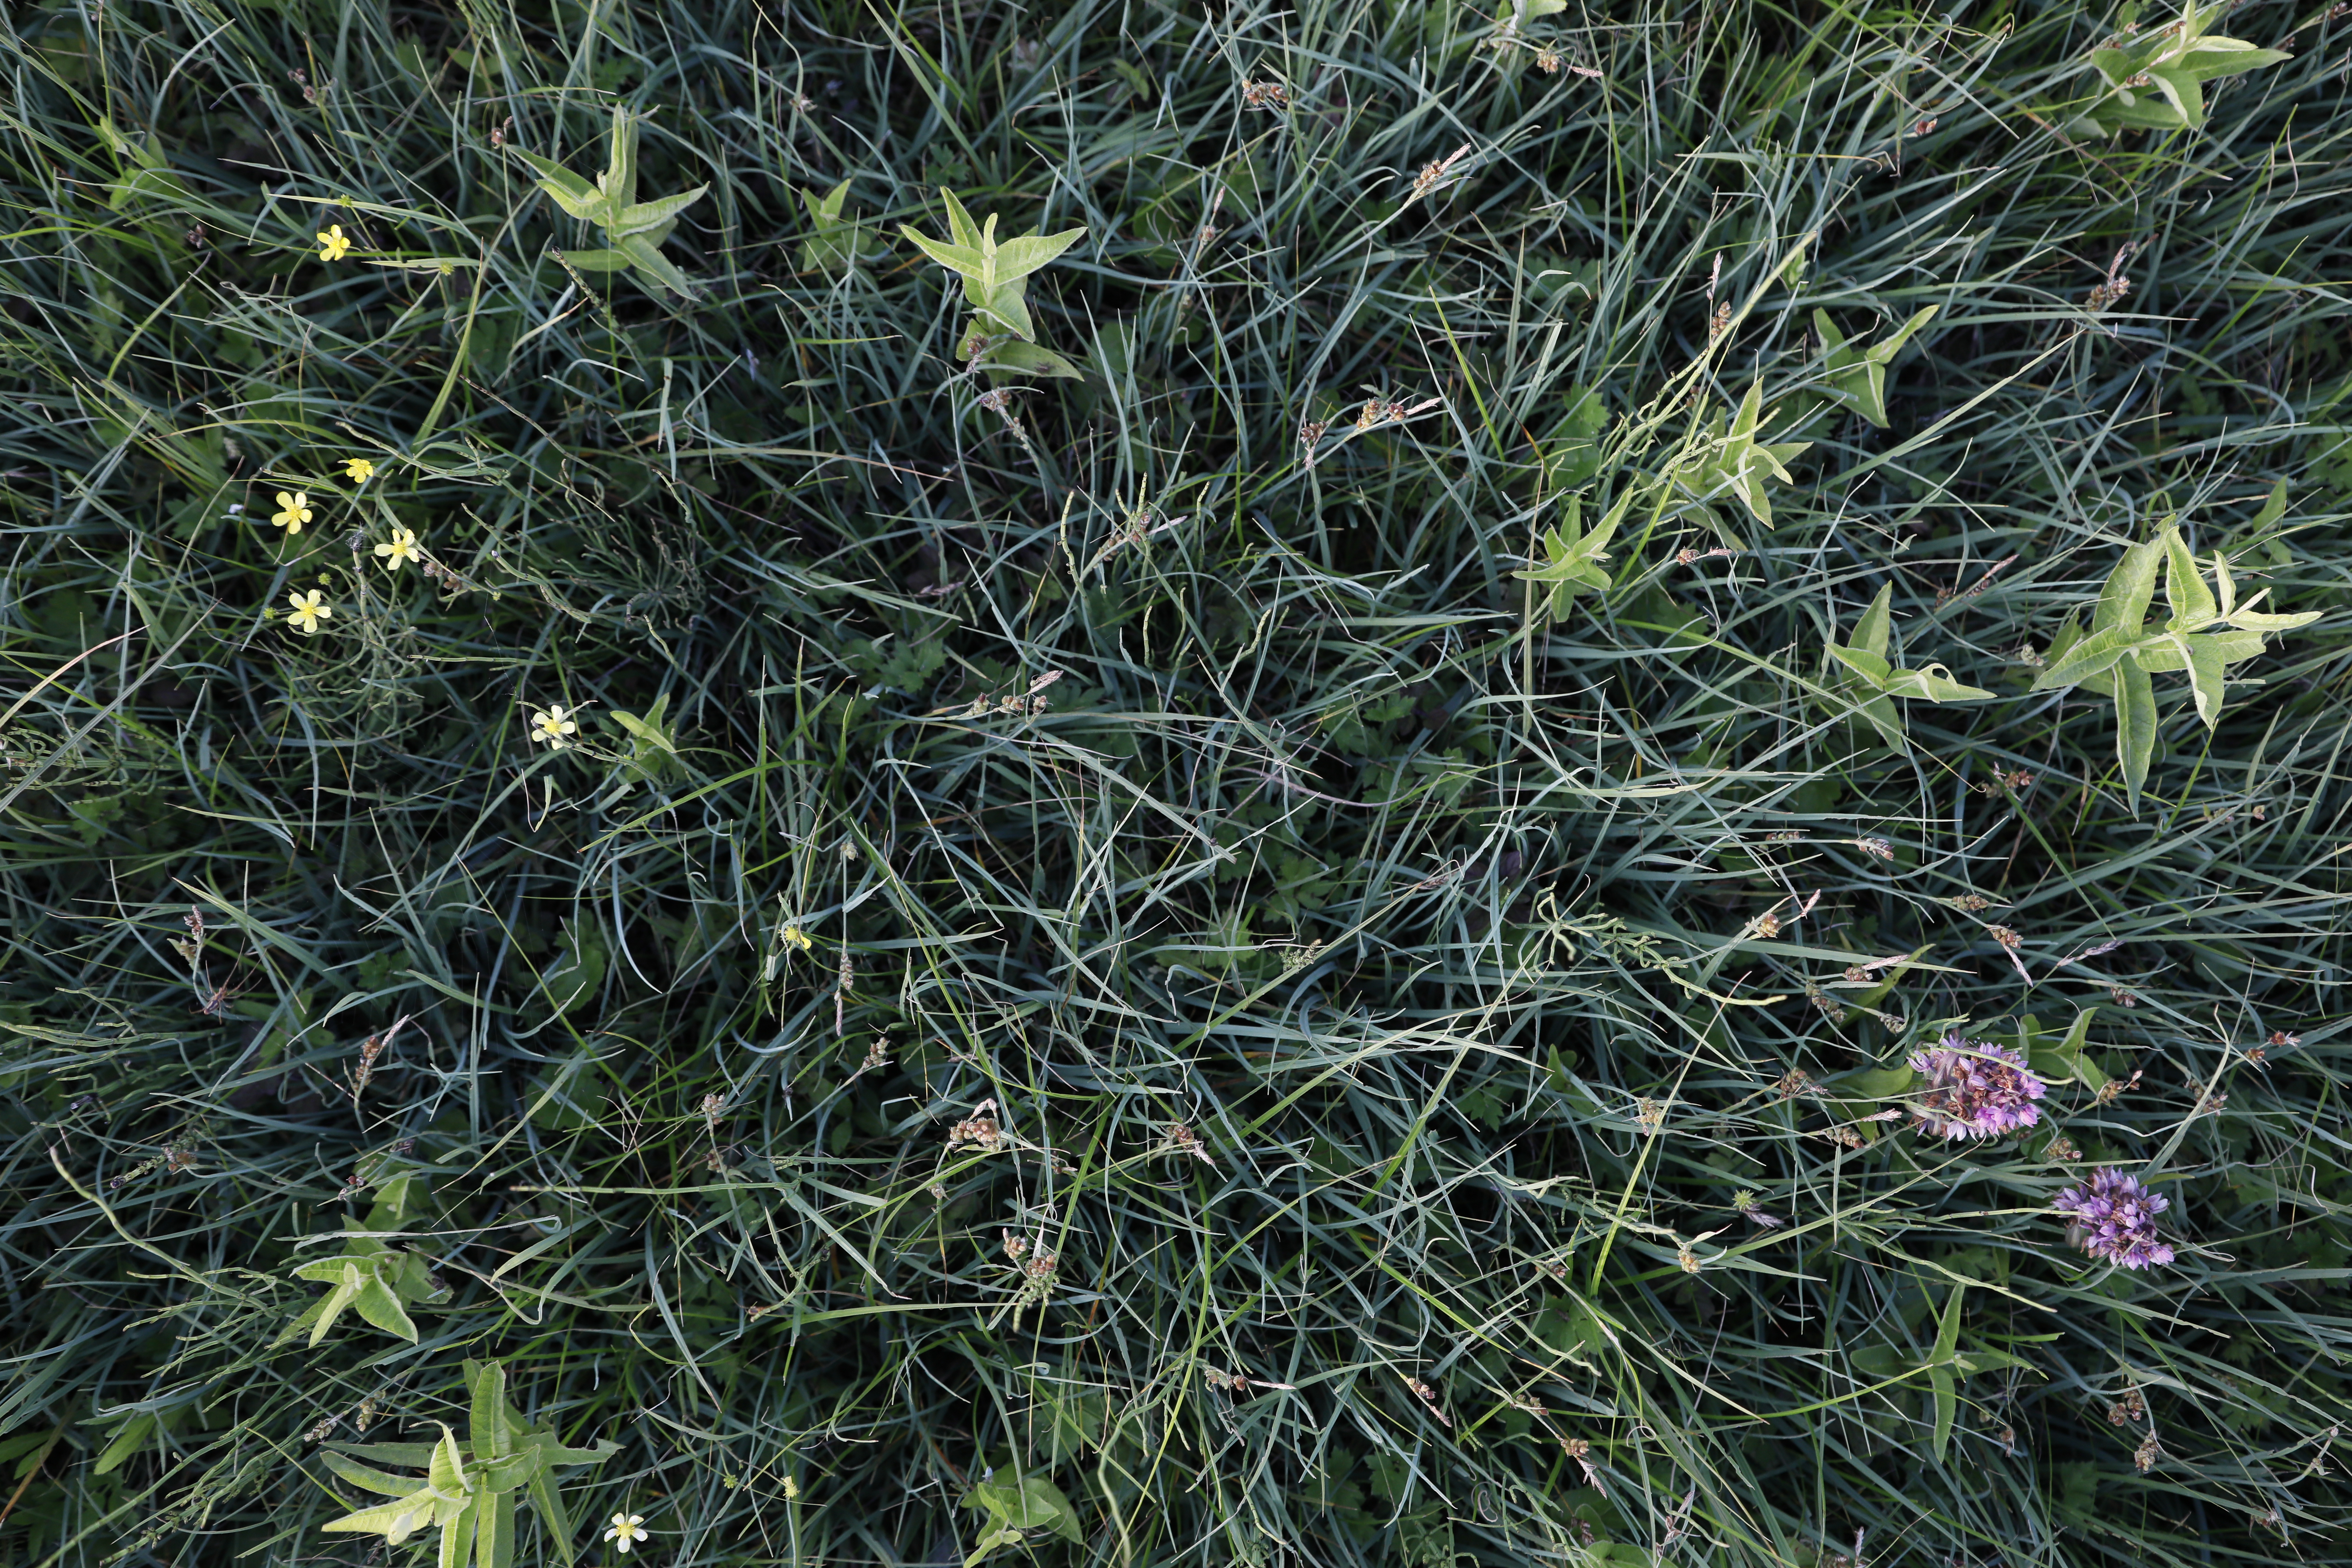
Plant species: Dactylorhiza praetermissa, Ranunculus flammula